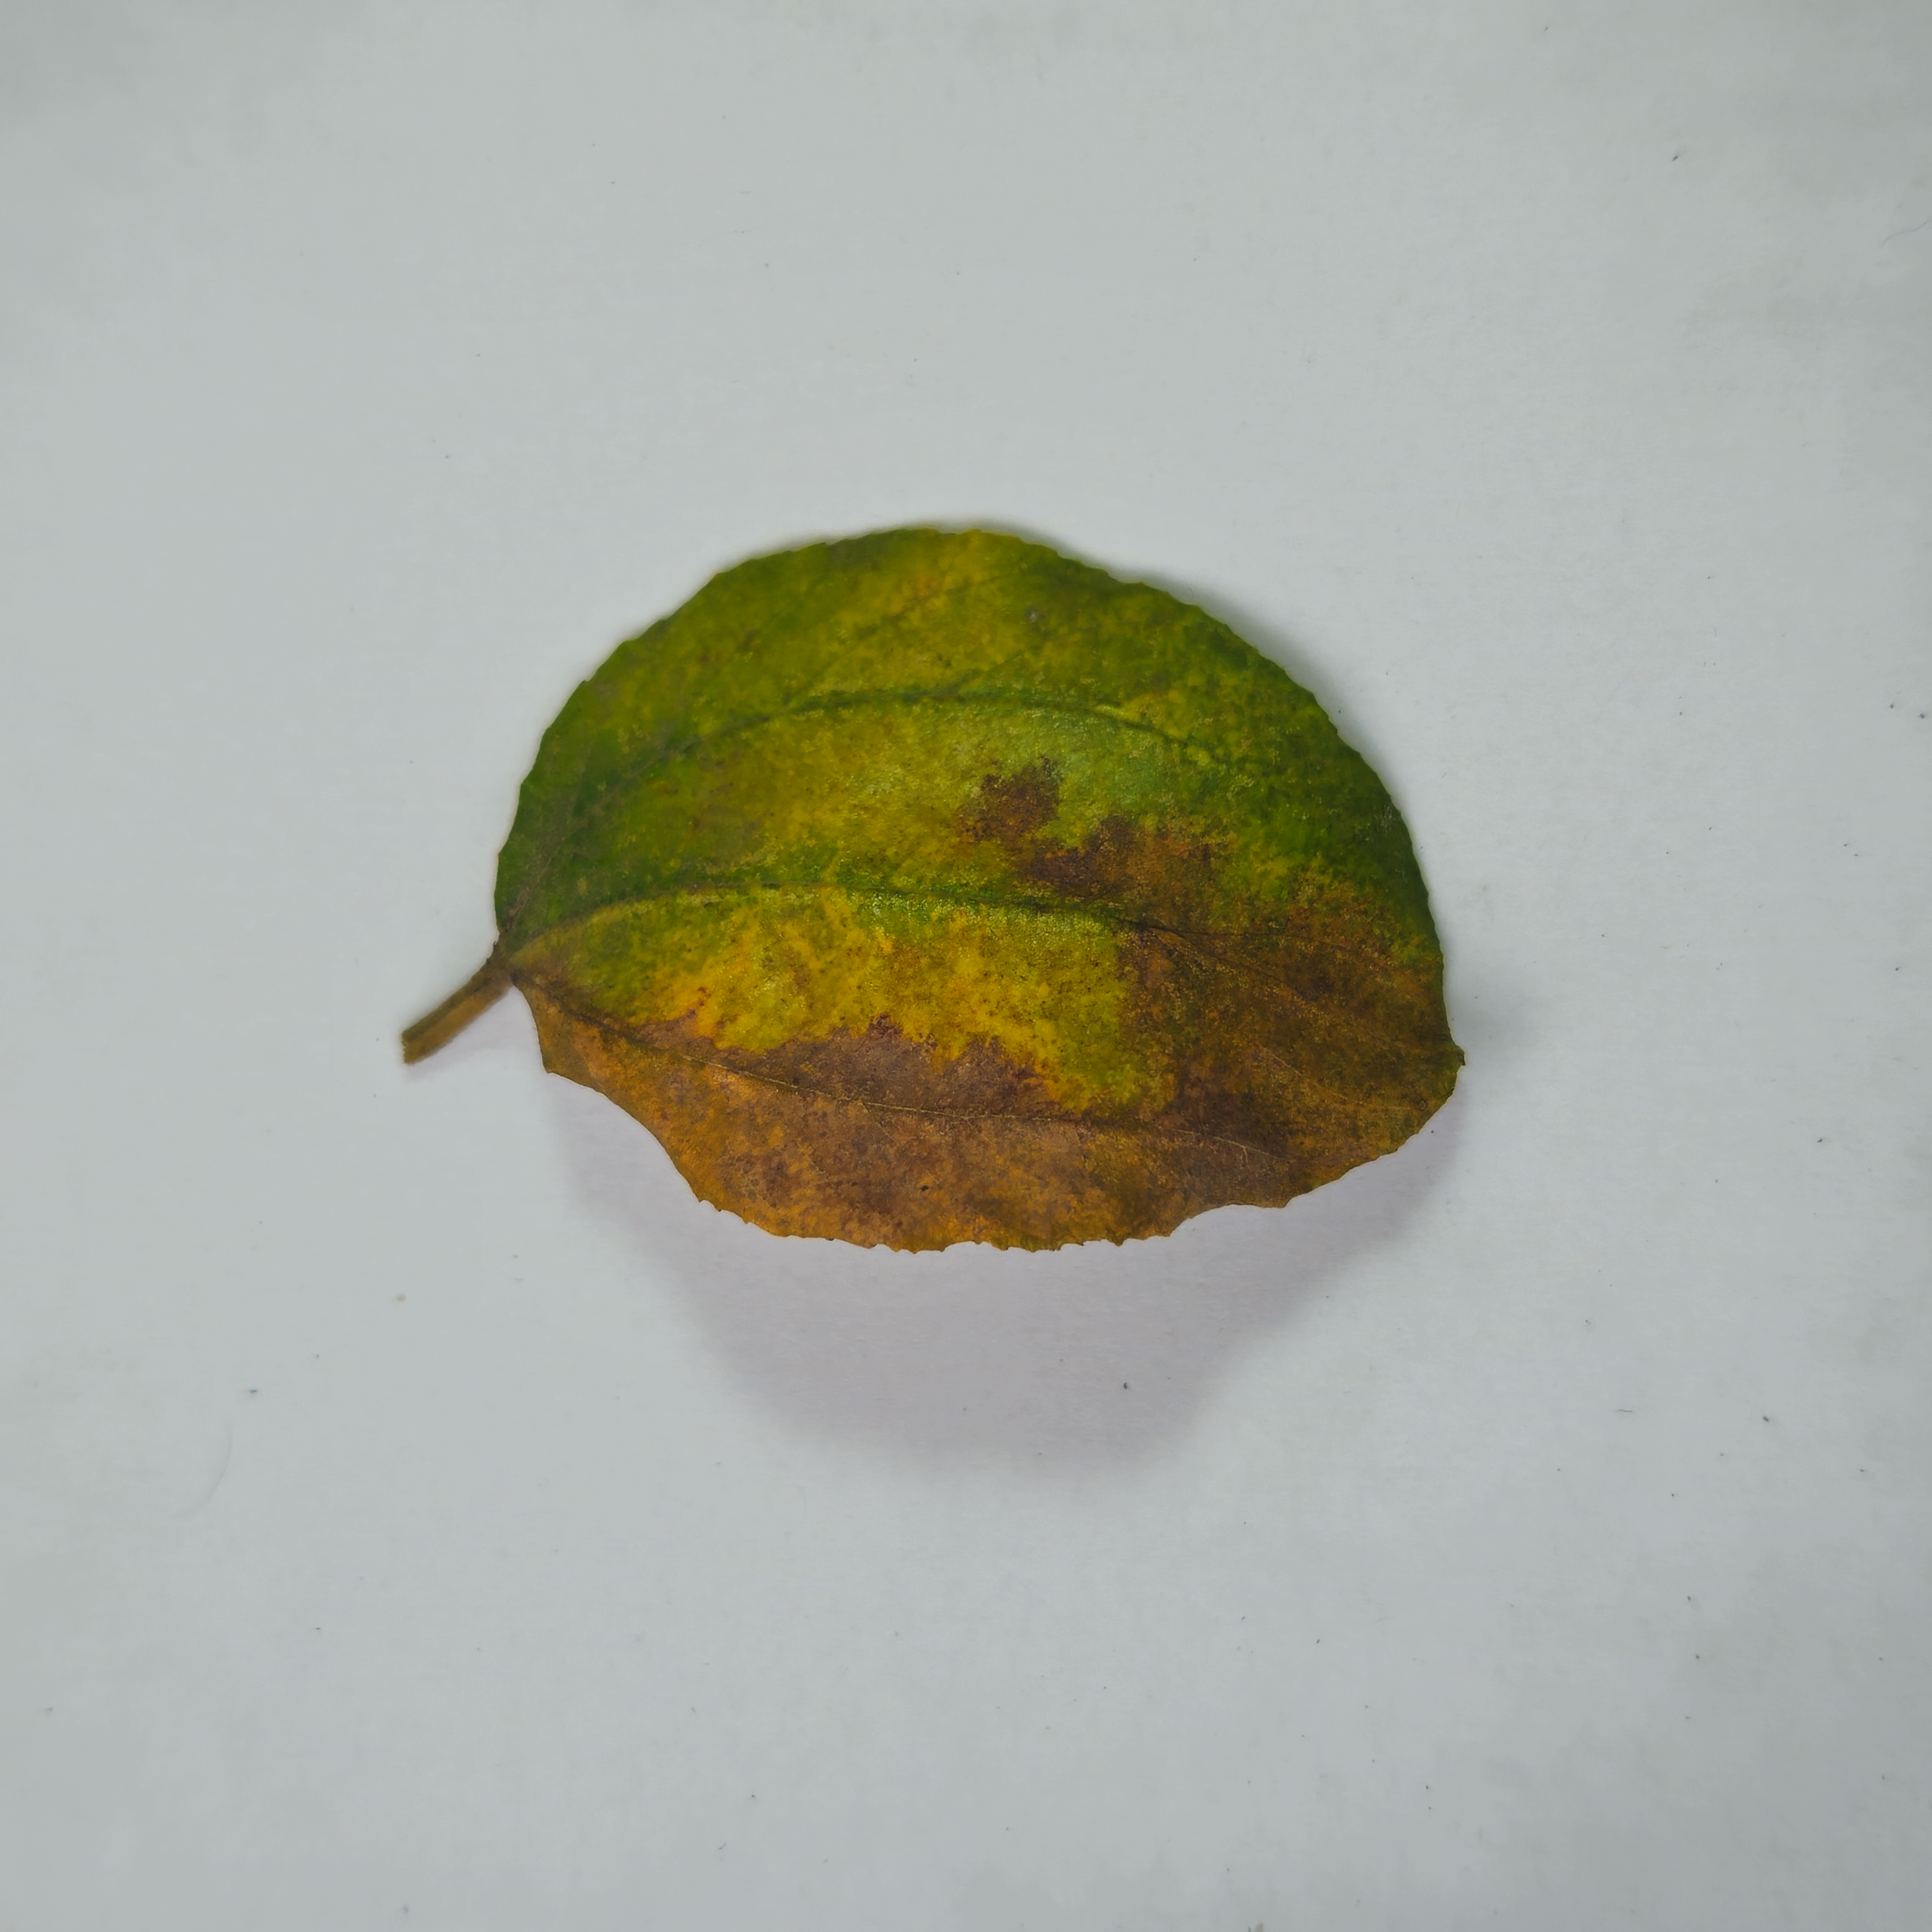
Label: Yellow